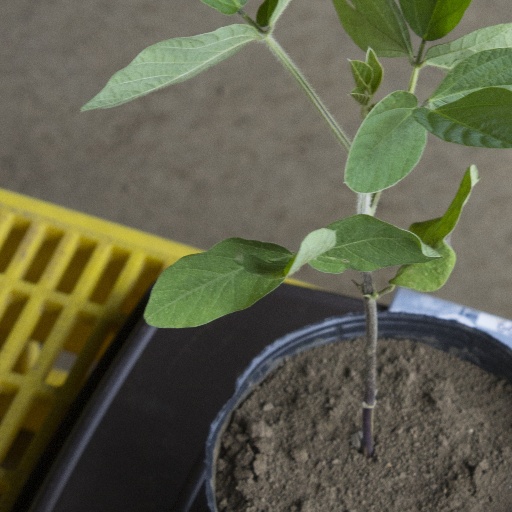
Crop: soybean